Concepcion Aguila

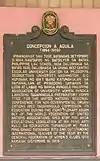
NHI historical marker

Concepcion Aguila (September 11, 1894 – December 16, 1959) was a Filipino educator and lawyer.